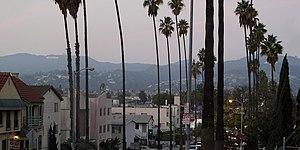
East Hollywood est un quartier de la ville de Los Angeles, en Californie.